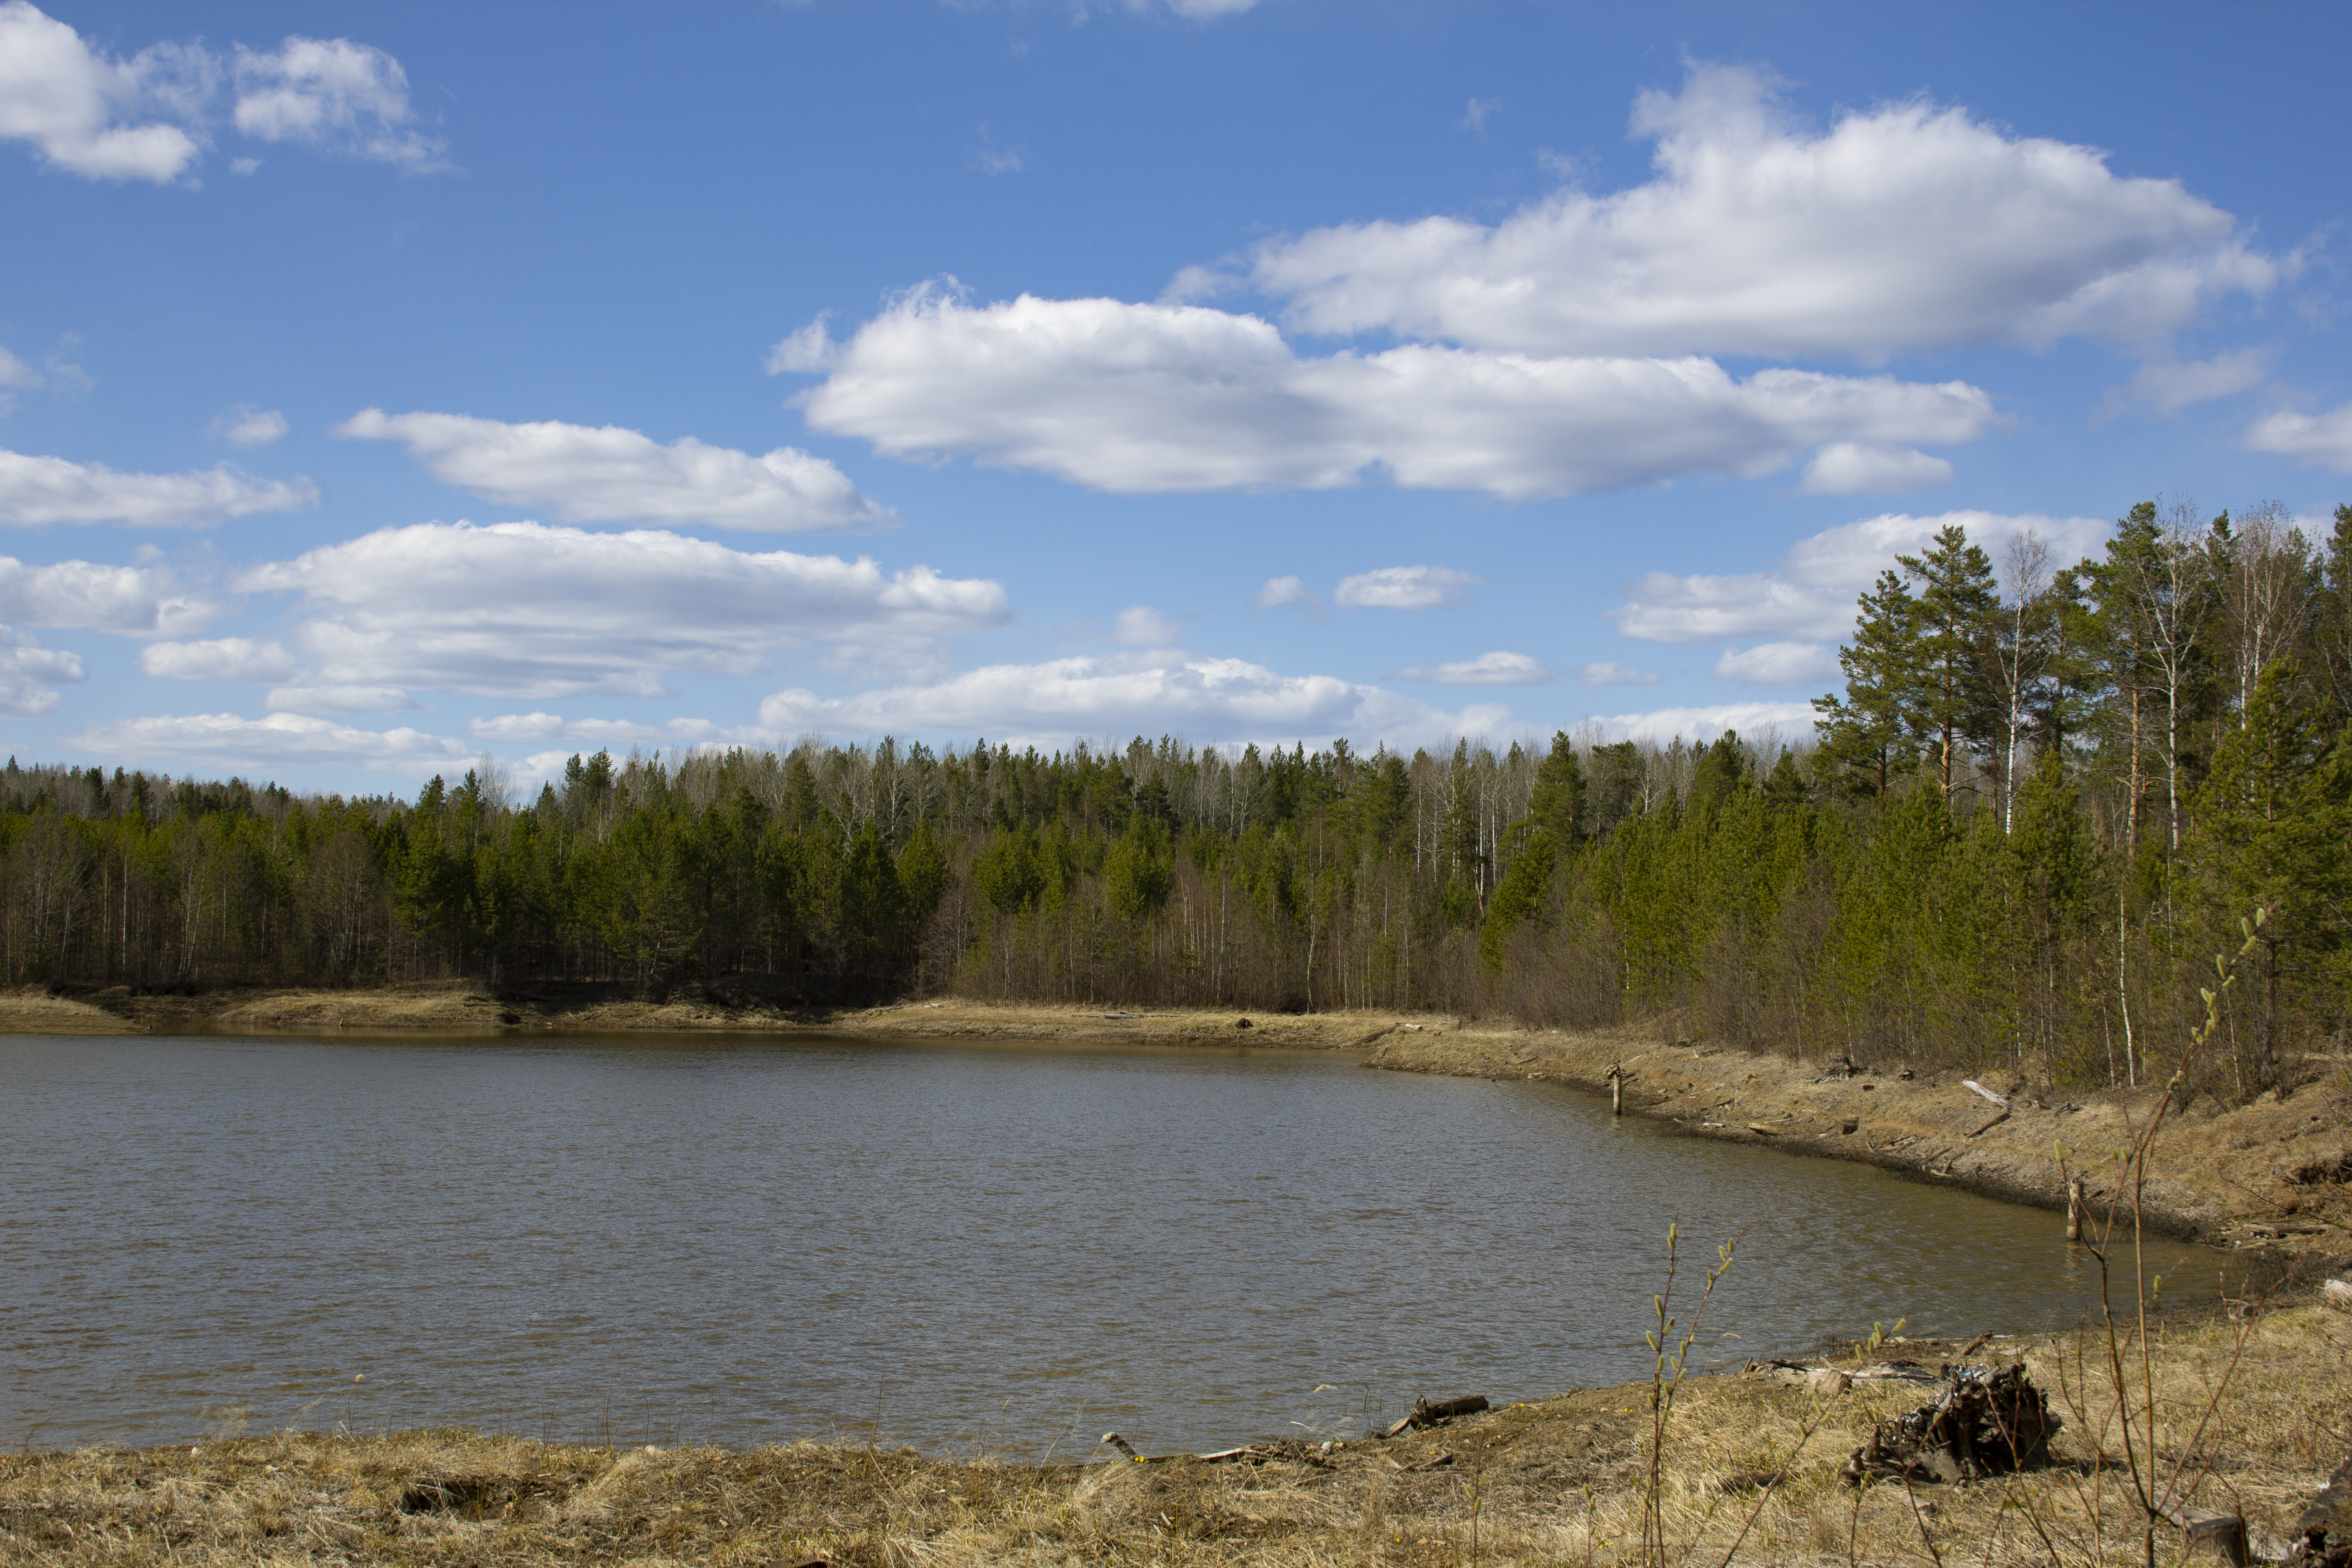
lake, water, landscape, forest, cloud, sky, plant community, ecoregion, plant, natural landscape, tree, fluvial landforms of streams, lacustrine plain, watercourse, larch, grass, bank, grassland, riparian zone, cumulus, Freshwater marsh, wetland, tarn, marsh, spruce fir forest, wildlife, reservoir, geology, tidal marsh, reflection, hill, nature reserve, fen, conifer, bog, pond, salt marsh, loch, floodplain, temperate broadleaf and mixed forest, tropical and subtropical coniferous forests, riparian forest, crater lake, prairie, shrubland, inlet, swamp, lake district, tundra, panorama, soil, pine, steppe, bayou